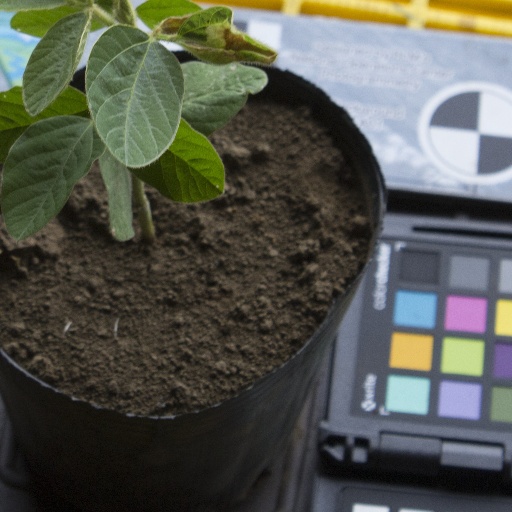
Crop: soybean